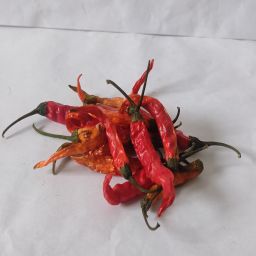
Crop: Chile Pepper
Quality: Dried